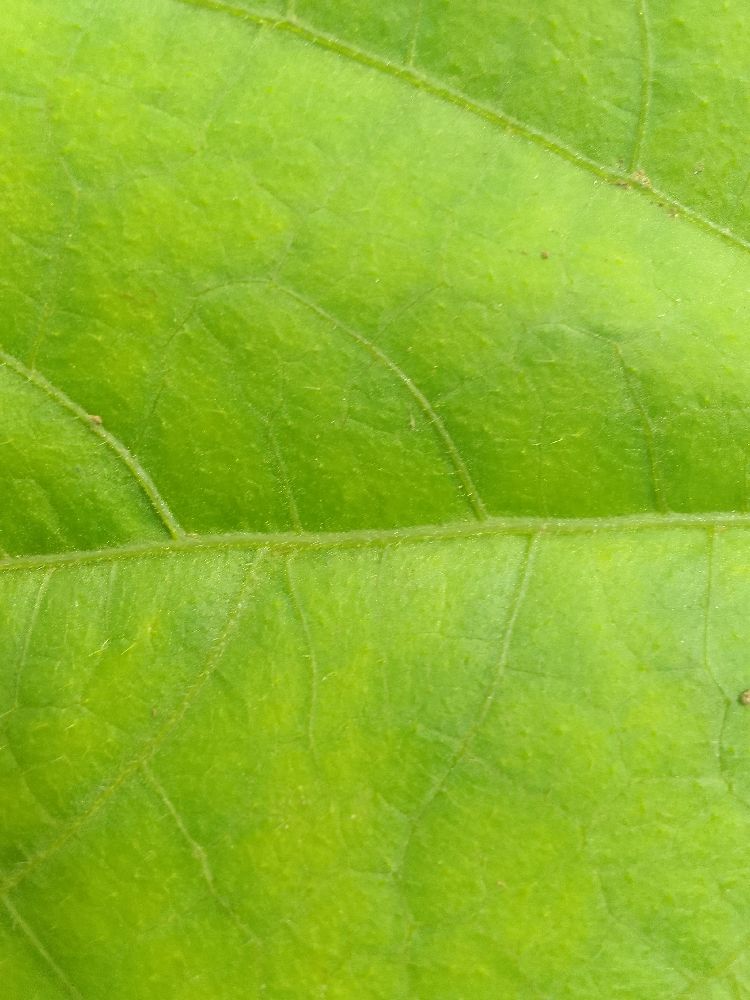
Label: healthy